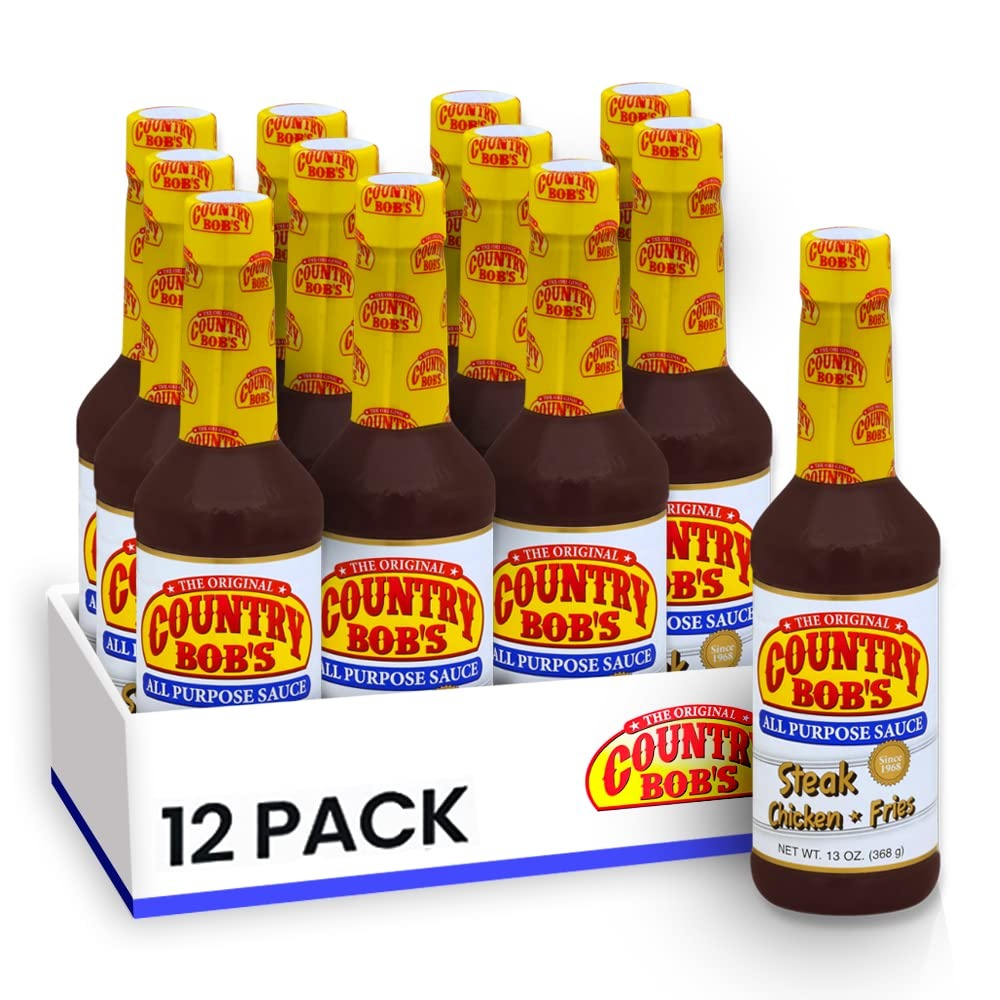
Item Name: Country Bob's All Purpose Sauce 13 oz (Pack of 12) | Delicious & Versatile Sauce for Meat, Chicken, Fish & Stir Fry Veggies | Perfect for Marinating, & Grilling All Purpose Sauce (Gluten Free)
Value: 156.0
Unit: Ounce

Price: 54.92